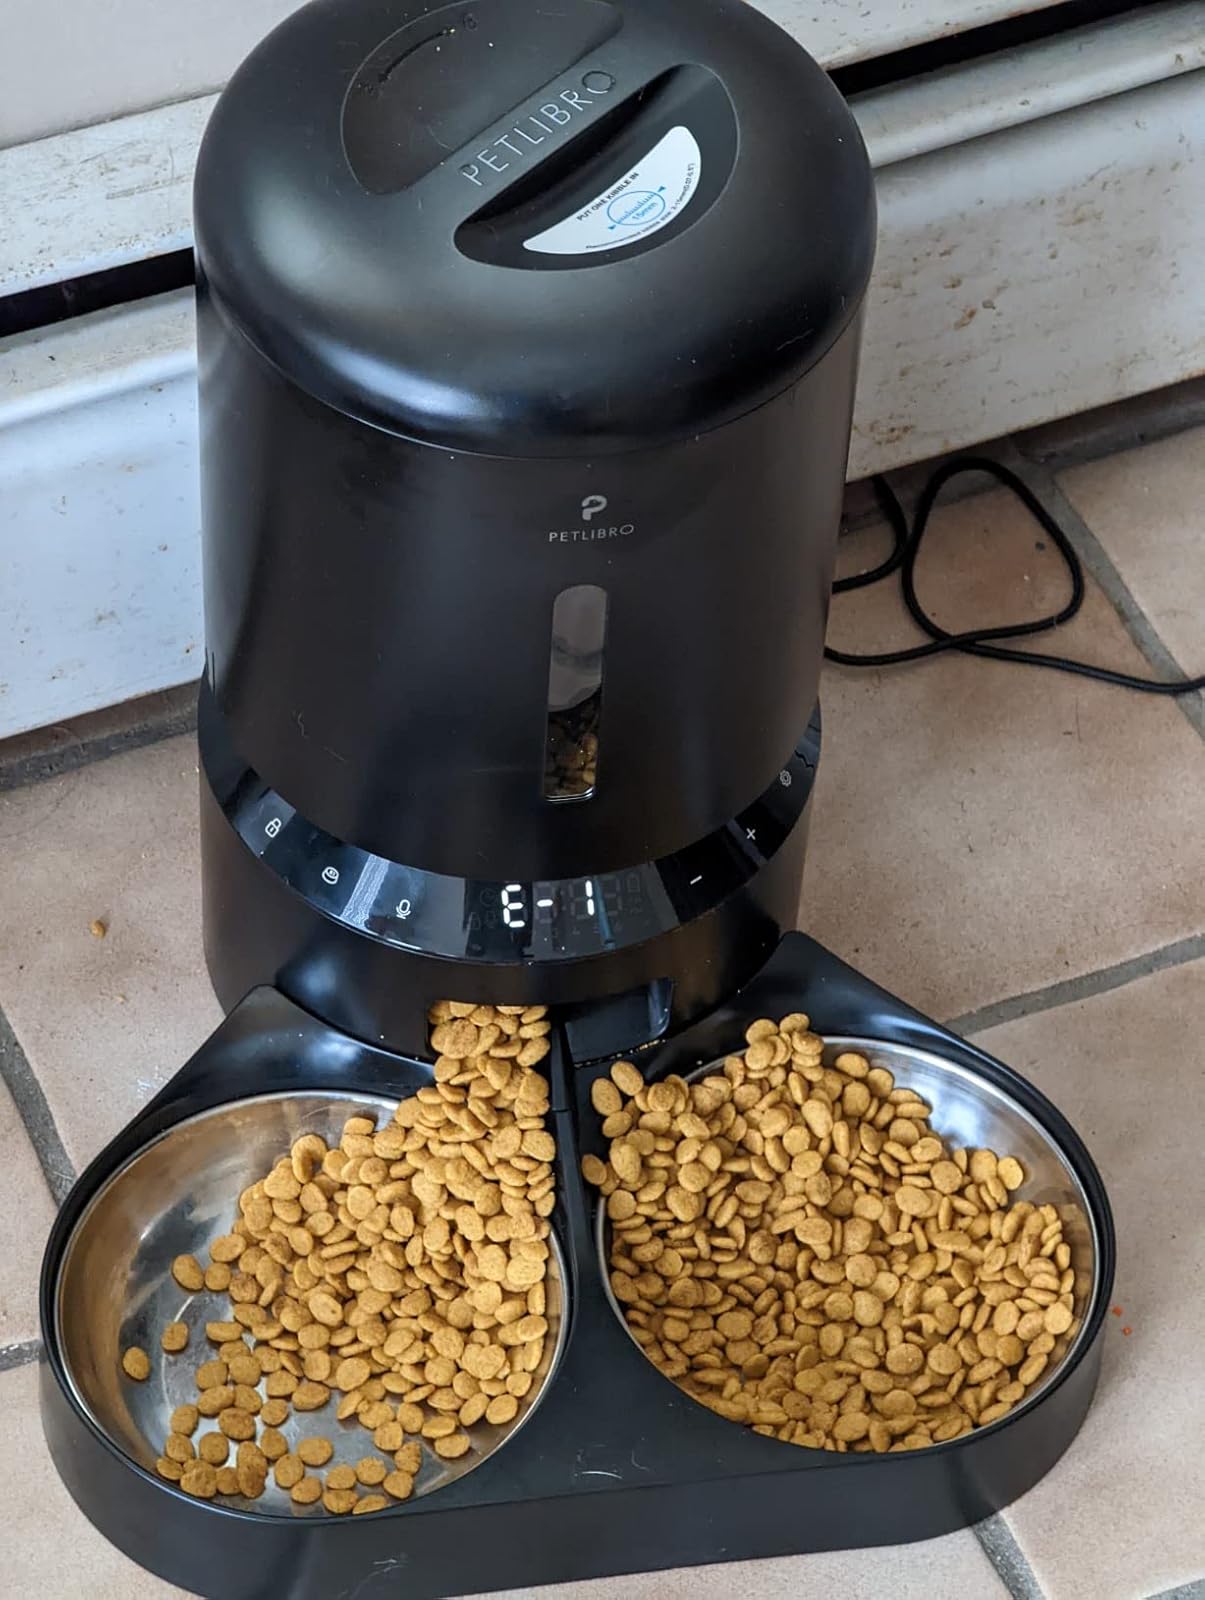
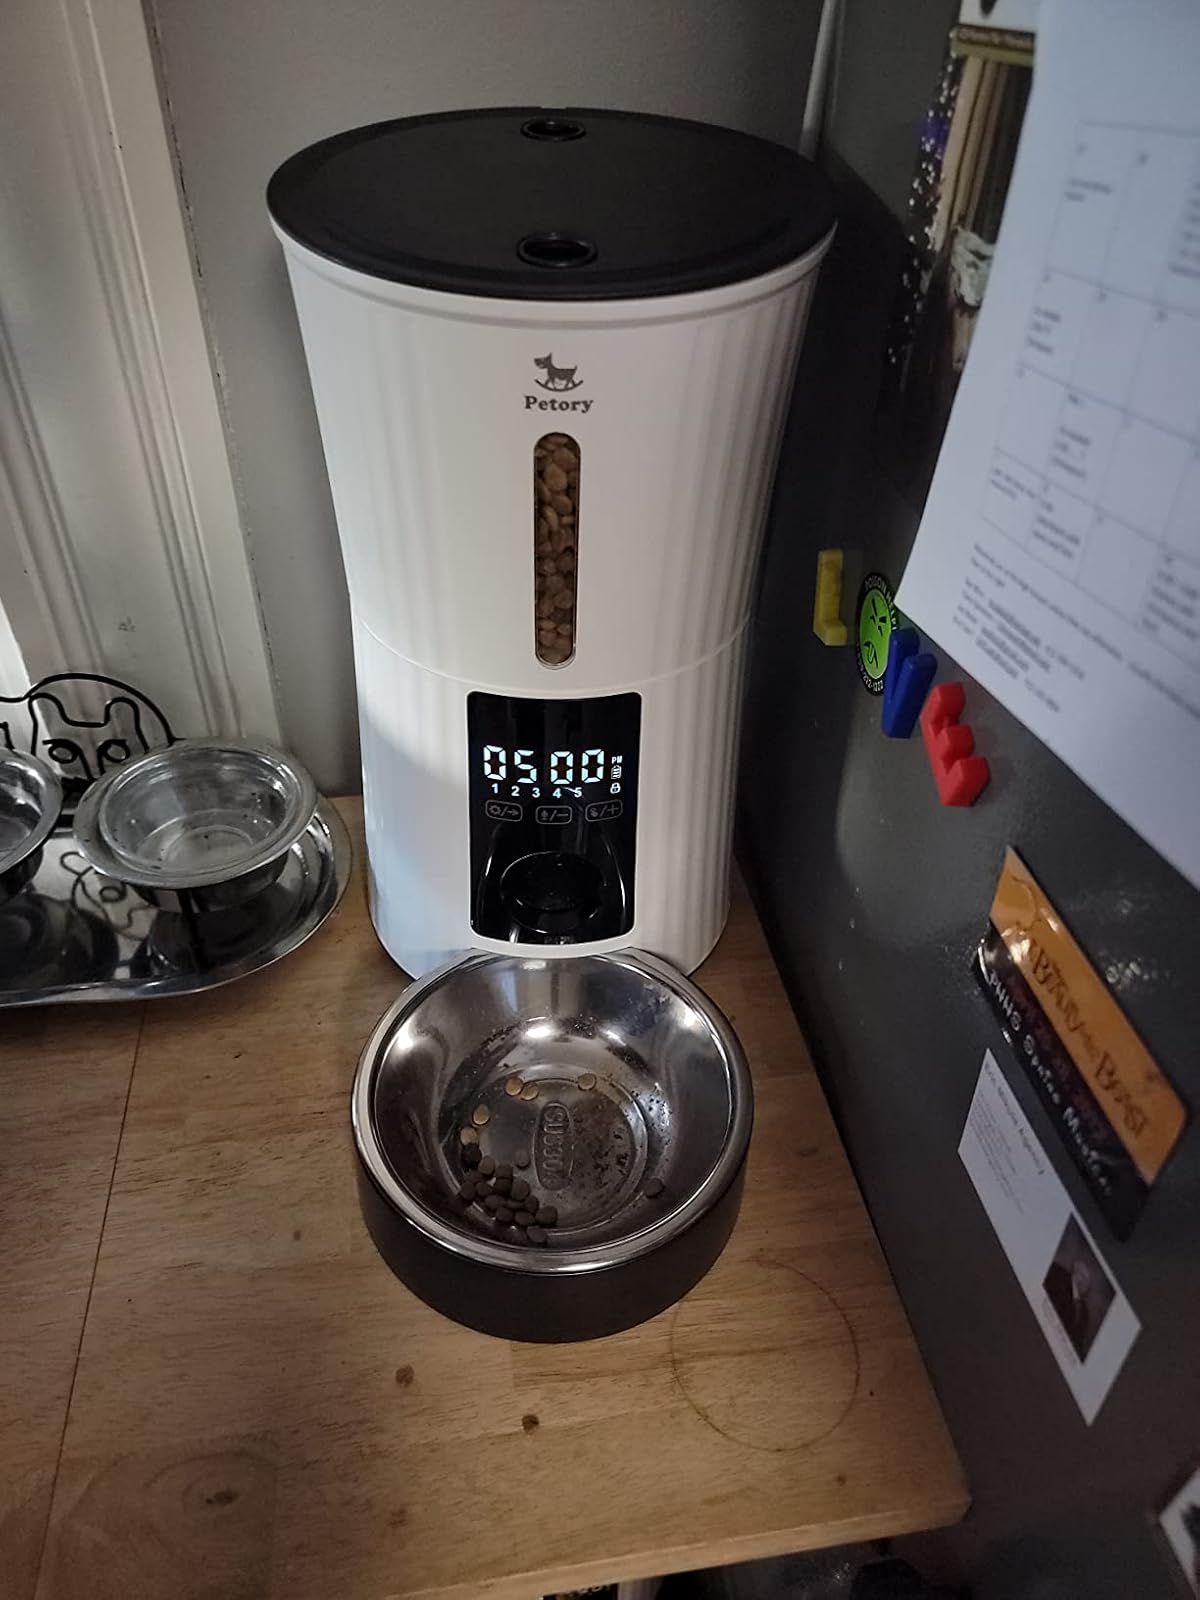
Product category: items_feeder
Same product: no